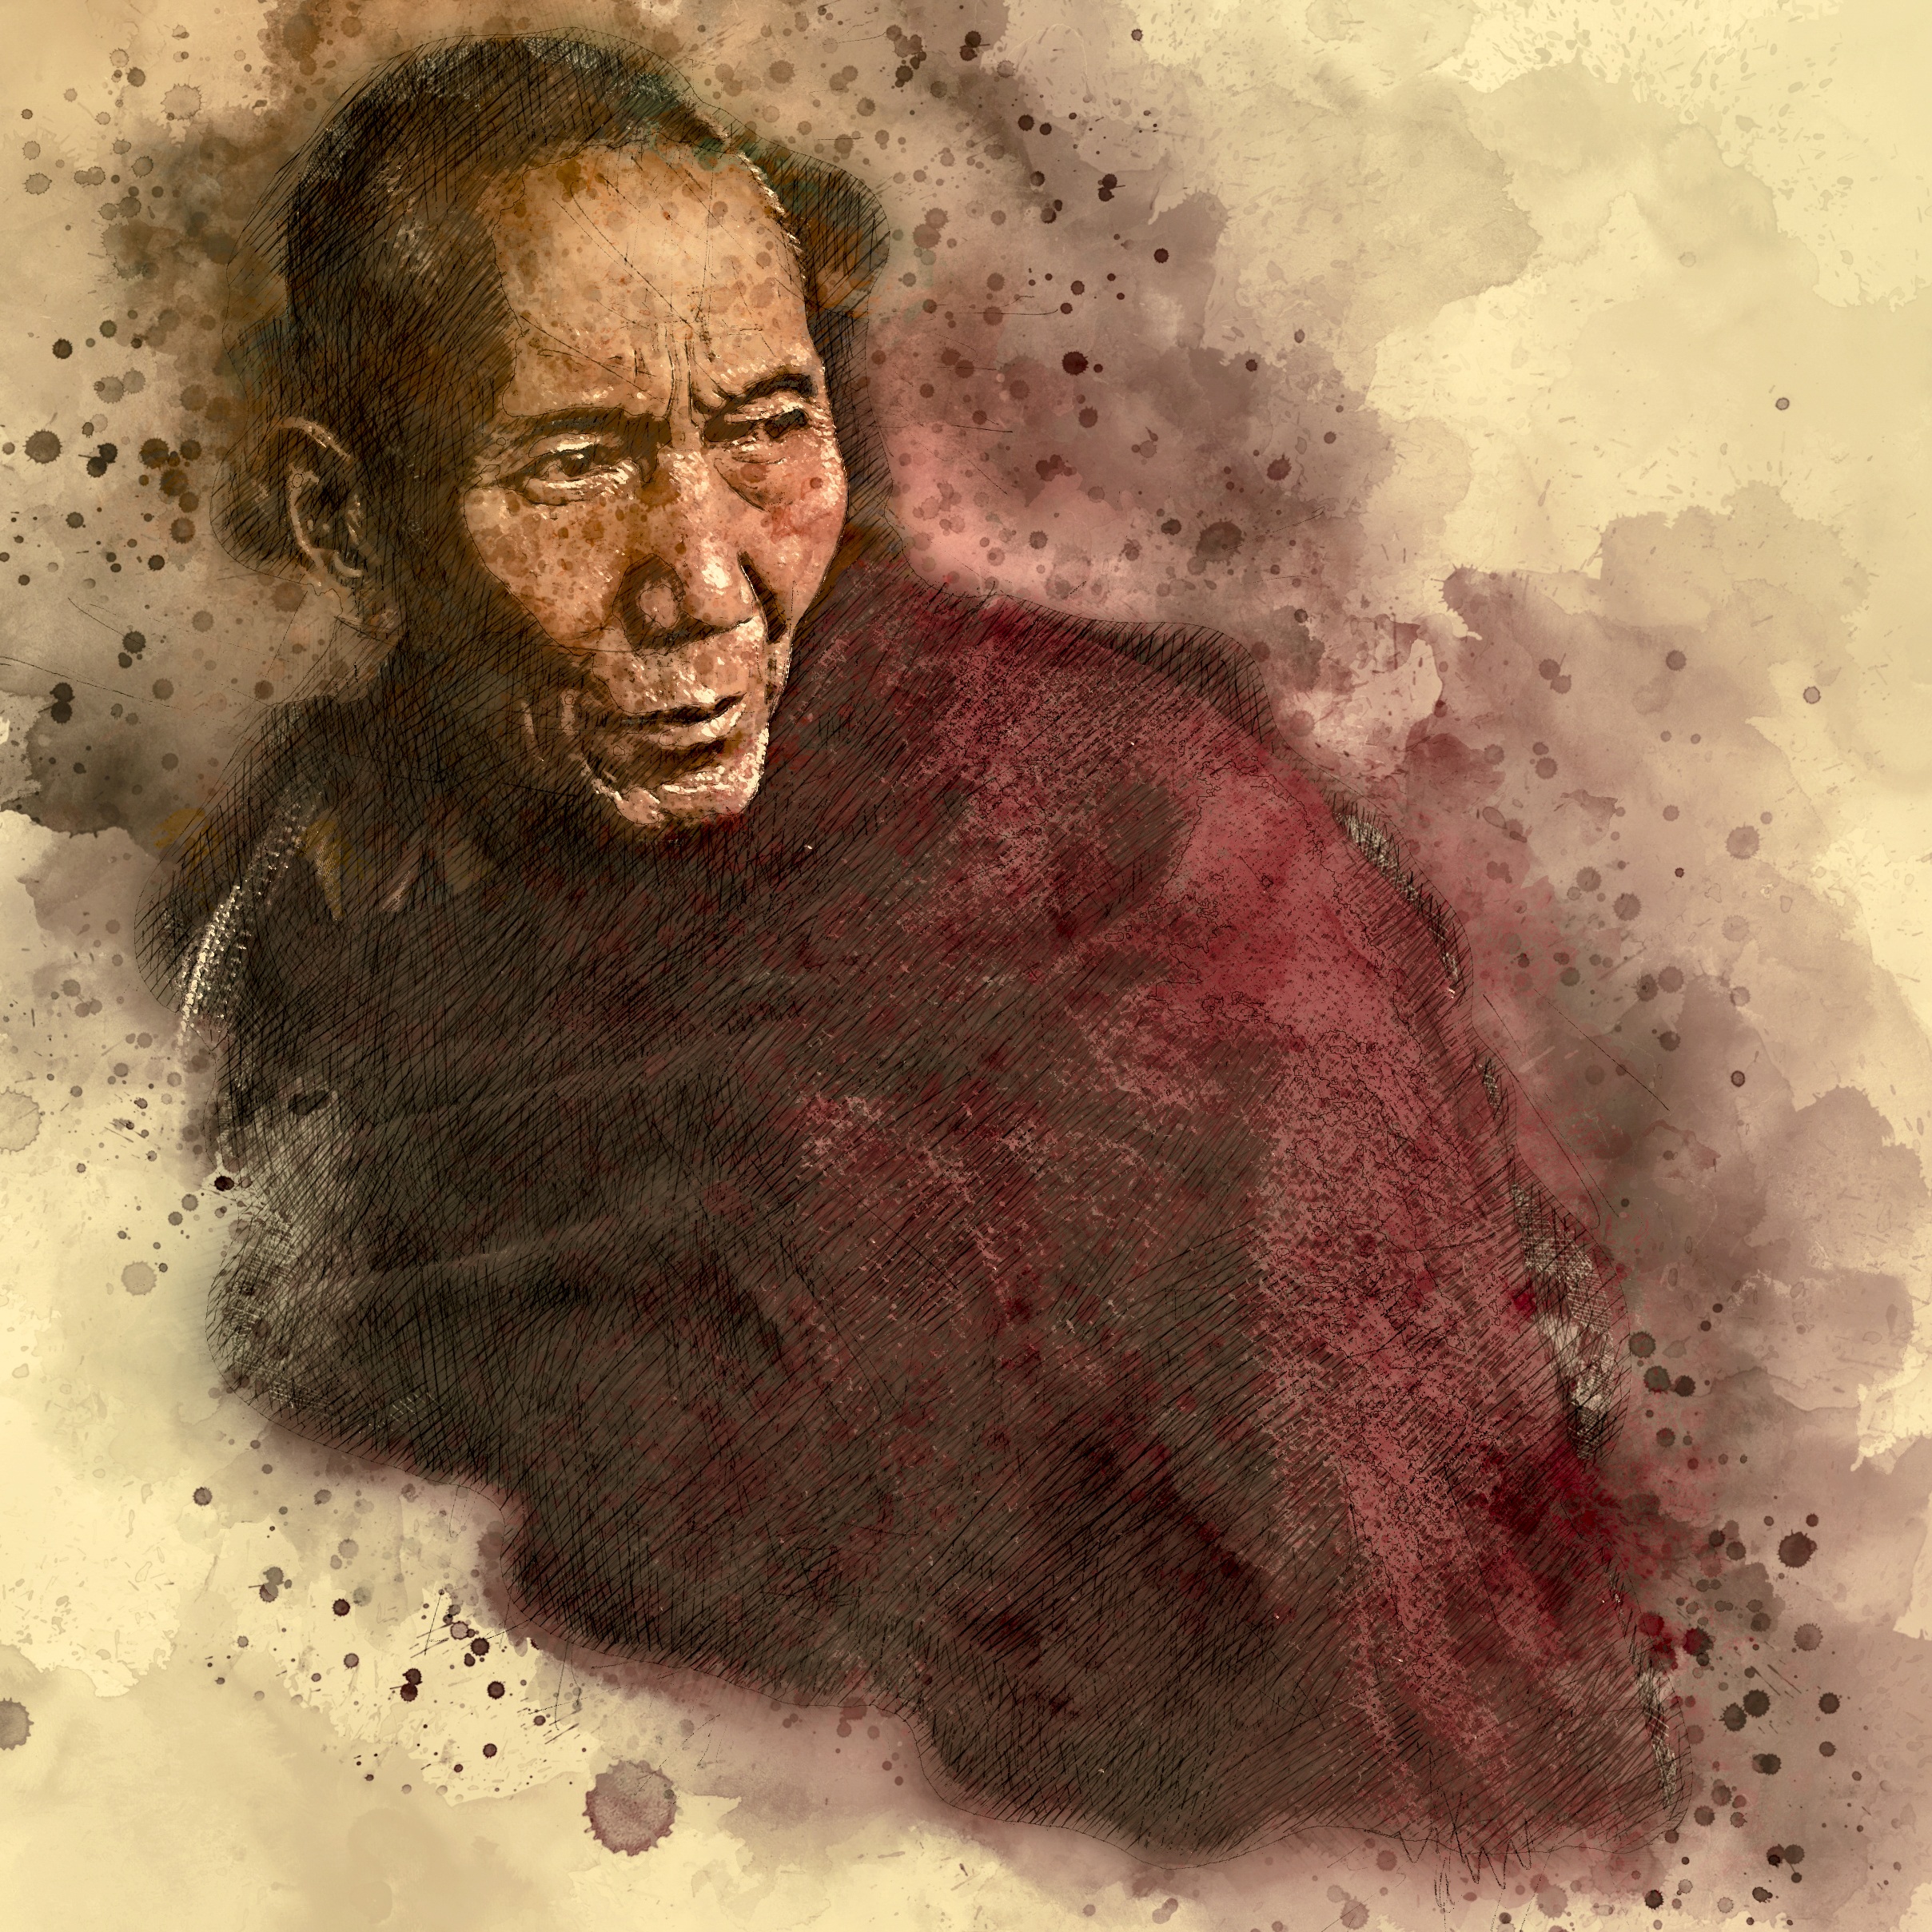
man, person, male, portrait, buddhism, human, tibet, religious, sketch, drawing, illustration, lama, culture, tradition, china, digital art, adult, digital creation, album cover, figure drawing, vicissitudes, old monk, digital drawing